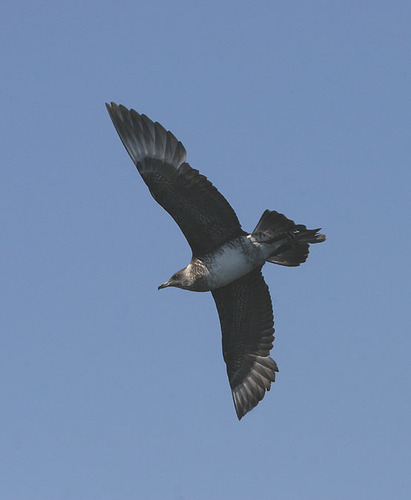
a bird with a slightly hooked bill, white belly, and flat rectrices
this bird has a long bill, long wings, and a grey bellya large bird with a long wingspan, and curved bill.
a large bird with a bluish gray body, and black wings
this bird is black with white on its chest and has a long, pointy beak.
this bird is black with white and has a long, pointy beak.
a large bird in the air with a dark grey throat, white breast and grey primaries and secondaries.
this i a large bird, with a white breast and dark grey wings and tail.
this large bird has large wings thaty are colored black.
this bird is brown with white and has a long, pointy beak.
Species: Pomarine Jaeger